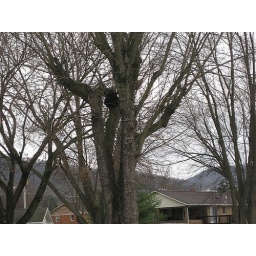
Stanley, Virginia bear cub up a tree in town!